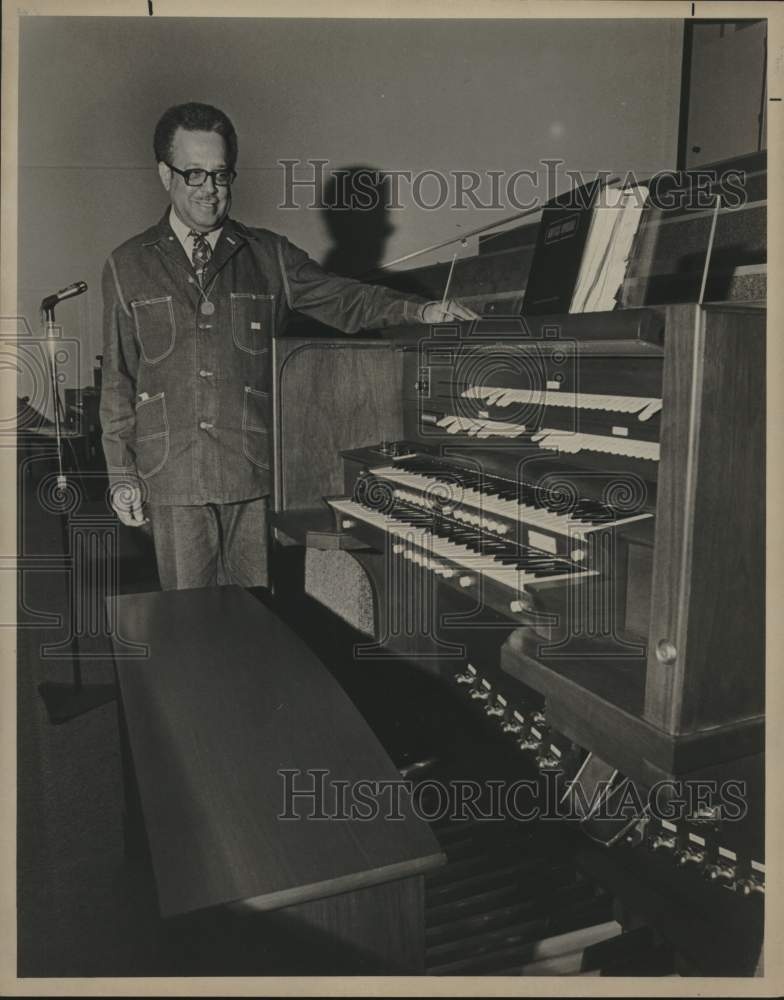
1975 Press Photo Reverend Claude W. Black with organ
Photo measures 8 x 10.25 inches. Photo is dated 1975. Reverend Claude W. Black with organ Photo back:
Brand: saa
Category: Arts & Entertainment > Hobbies & Creative Arts > Musical Instruments > Woodwinds > Musical Pipes > Organs